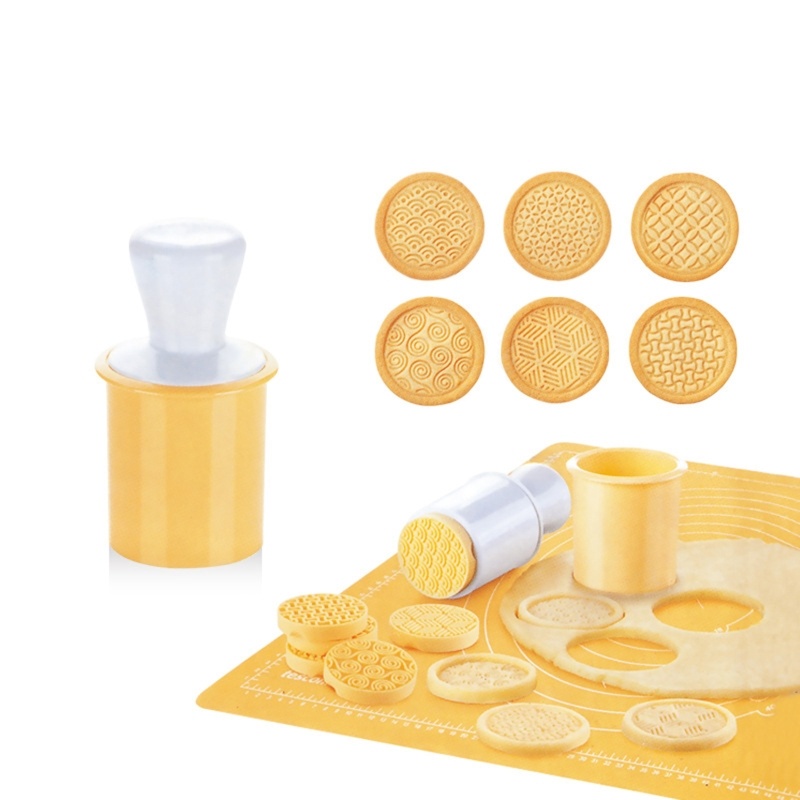
חותכן חותמות לעוגיות בצורות
• חותכן וחותמות לעוגיות בצורות מגוונות. • קל לשימוש לניקוי ללא מאמץ. • מתאים לשימוש ביתי/מסחרי. • מגיע כסט של 6 חותמות. אוהבים לאפות עוגיות, אתם צריכים את החותכן חותמות אצלכם במטבח , כלי עזר שימושי להכנת עוגיות מיוחדות בדוגמאות מדליקות, מגיע כסט של 6 חותמות הניתנות להחלפה, שימוש פשוט ומהיר ללא מאמץ. אידיאלי לשימוש ביתי/מסחרי, כגון: בתי מלון, בתי קפה, מסעדות, מאפיות.
Brand: Todoshop
Category: Home & Garden > Kitchen & Dining > Kitchen Tools & Utensils > Cookie Presses